History of the Royal New Zealand Navy

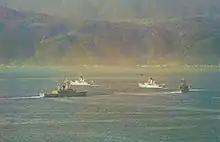
Four RNZN frigates in Wellington Harbour during 1980

During April 1947 a series of non-violent mutinies occurred amongst the sailors and non-commissioned officers of four RNZN ships and two shore bases. Overall, up to 20% of the sailors in the RNZN were involved in the mutinies. The resulting manpower shortage forced the RNZN to remove "Black Prince", one of their most powerful warships, from service and set the navy's development and expansion back by a decade. Despite this impact, the size and scope of the events have been downplayed over time.